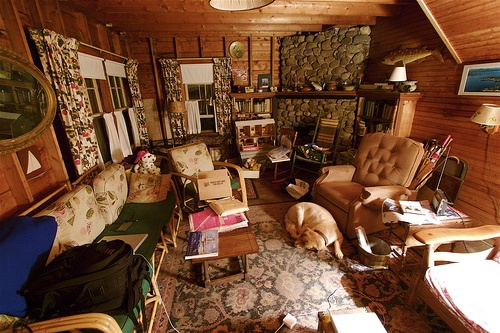
The cluttered wood finished room has a dog laying next to a chair on a rug.
A dog sleeping on the floor of a furnished cabin.
Large, colorful den with massive pillows, couches, and chairs with dog lying on the floor.
a living room with a brown dog chair couch and fireplace and rug
A living room scene with a dog sleeping in front of the chair.